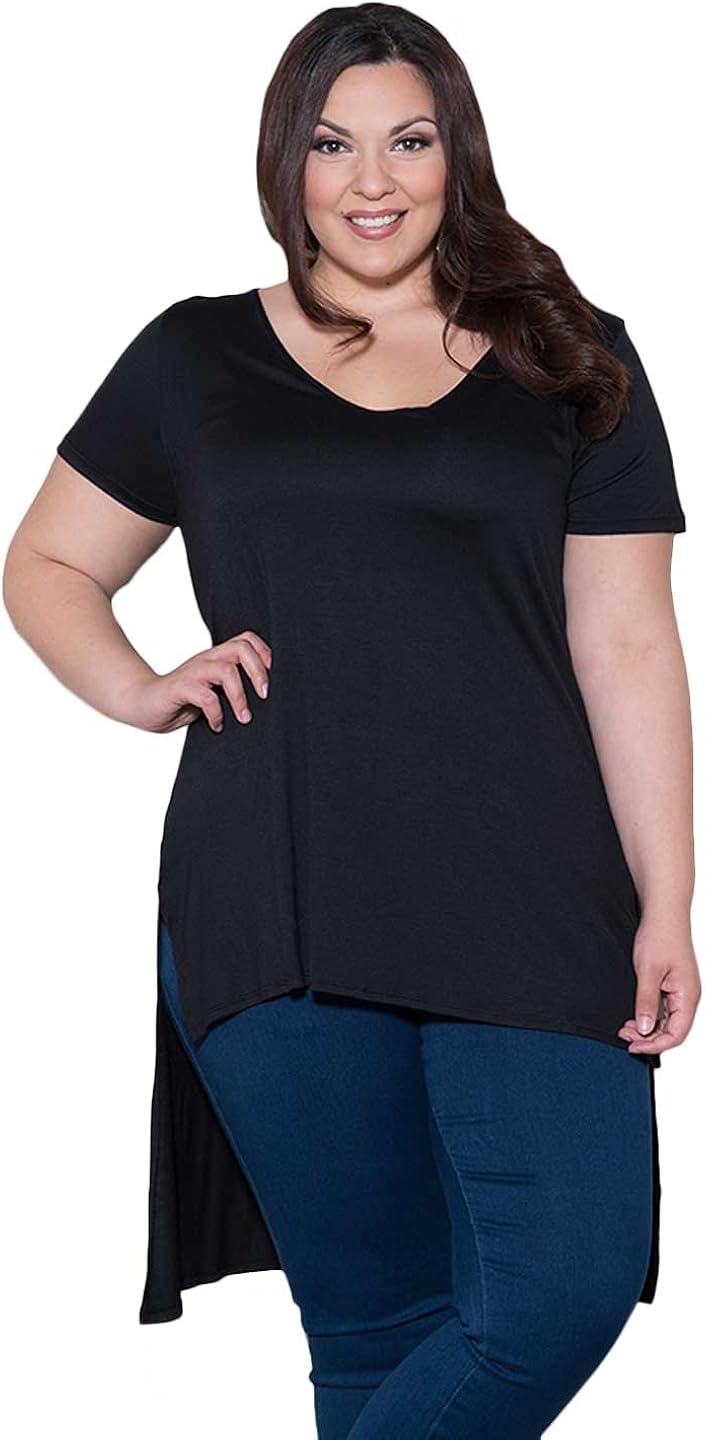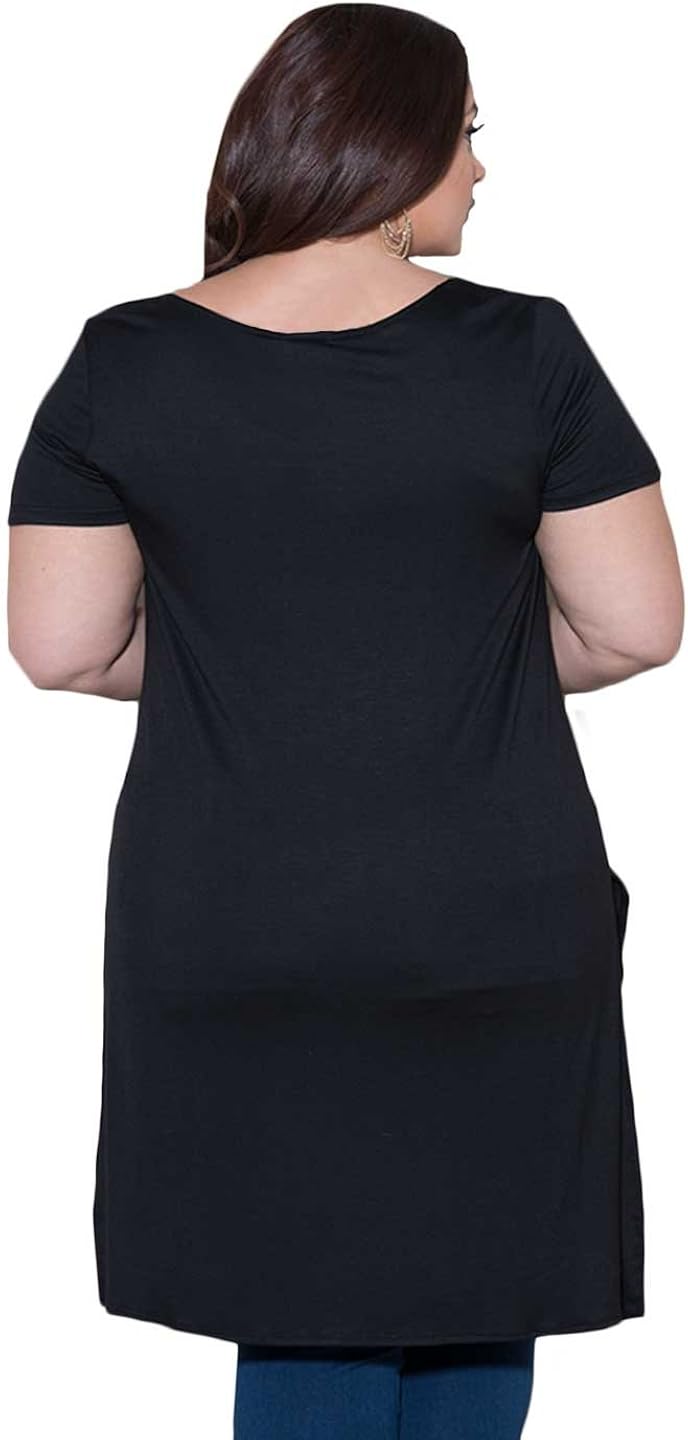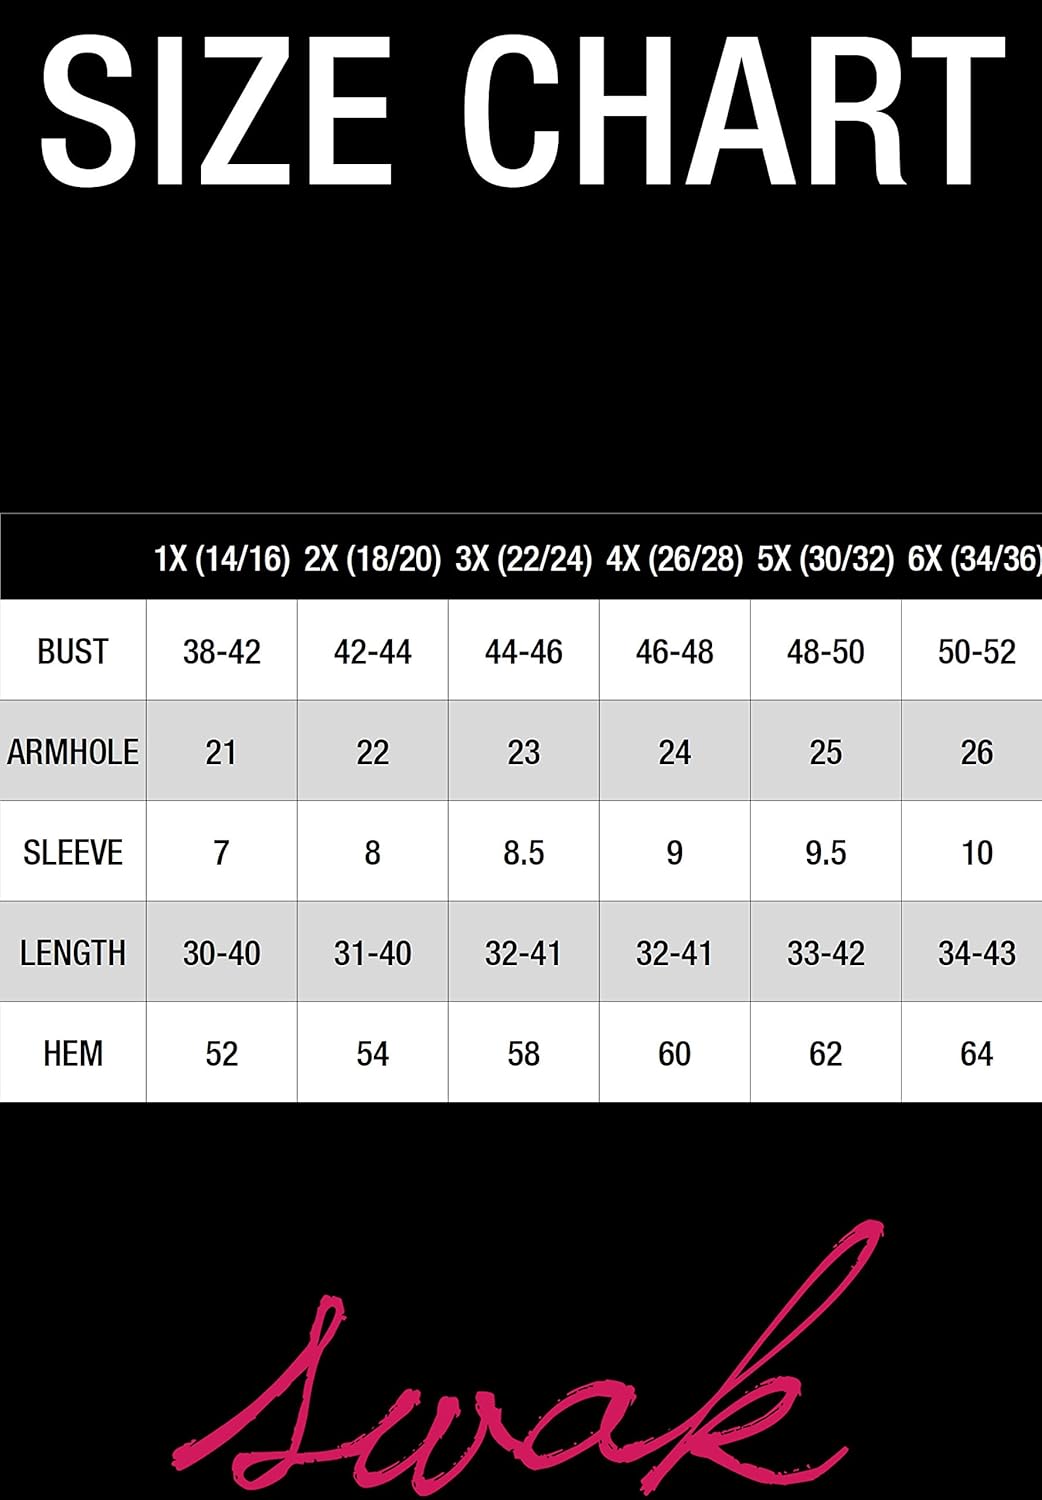
Sealed with a Kiss Women's Plus Size 'Sue' Top Black 3X
Category: AMAZON FASHION
The perfect plus size staple top with a fun hi lo hemline. Pair this staple basic with funky printed leggings for a cute look during the day or play. Sleeve-length: Short SleeveMaterial: Rayon, SpandexStyle: TeeNeck Style: Scoop NeckCare Instruction: Machine WashSize: 3X, 6X, 32W, 5X, 4X, 30W, 16W, 14W, 20W, 2X, 1X, 36W, 26W, 18W, 28W, 34W, 24W, 22WColor: Black, Blue, Pink
Features: Sleeve-length: Short Sleeve | Material: Rayon, Spandex | Style: Tee